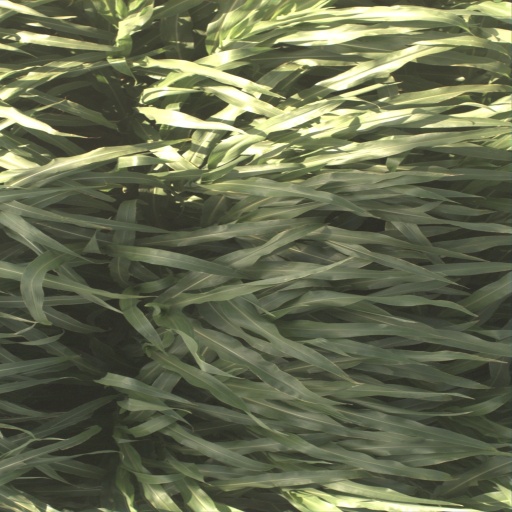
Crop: sorghum